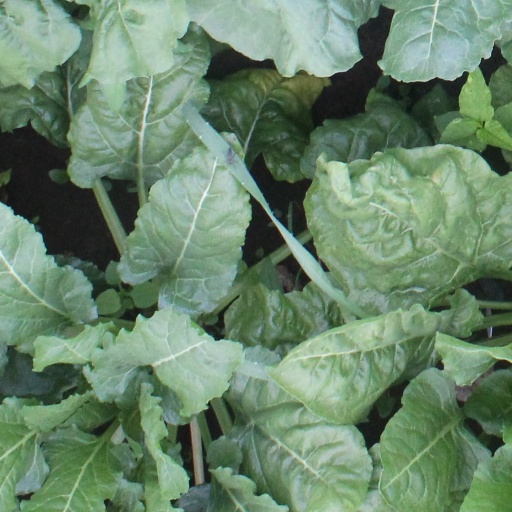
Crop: sugar beet